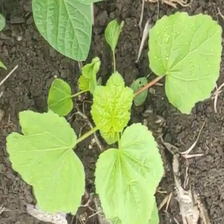
Weed species: Little_Mallow(Malva parviflora)